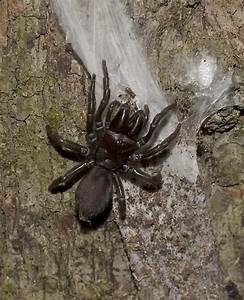
Label: ragno